Automag (paintball marker)

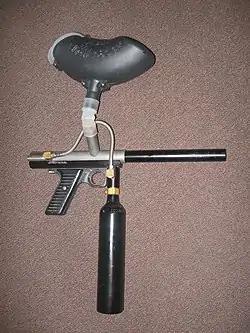
An Automag Classic with attached Brass Eagle 9 oz. tank and ViewLoader hopper.

The first Automag was invented in 1985, but was revised several times before its release in 1990. As one of the first generation of semi-automatic paintball markers, its blow forward design was unique. Made mostly from stainless steel, the valve system was the first to incorporate a pressure regulator directly into the marker. The design also allowed for disassembly in the field without tools. The marker also introduced other innovations including a quick release twist lock barrel and the Power Feed, which was an angled feed system that prevented balls from being blown back up into the hopper.